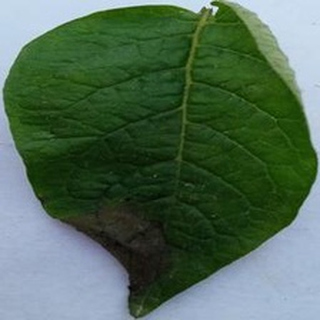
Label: potato_late_blight